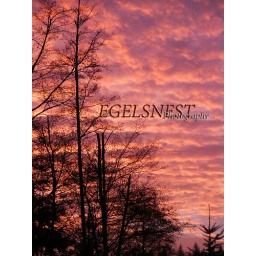
Red sky over lake in early evening